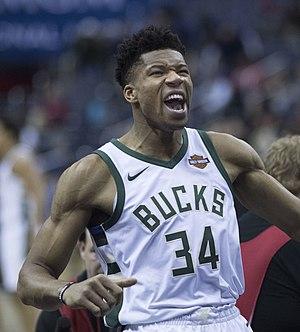
Cet article présente la liste du nombre de joueurs étrangers ayant évolué en NBA.
Giánnis Sina Ougko Antetokoúnmpo, né le 6 décembre 1994 à Zográfou dans la banlieue d’Athènes en Grèce, est un joueur grec professionnel de basket-ball. Il évolue au poste d'ailier fort au sein des Bucks de Milwaukee depuis 2013, dans la National Basketball Association.
Le sport en Grèce a pris de l'importance dans un certain nombre de disciplines au cours des dernières décennies.